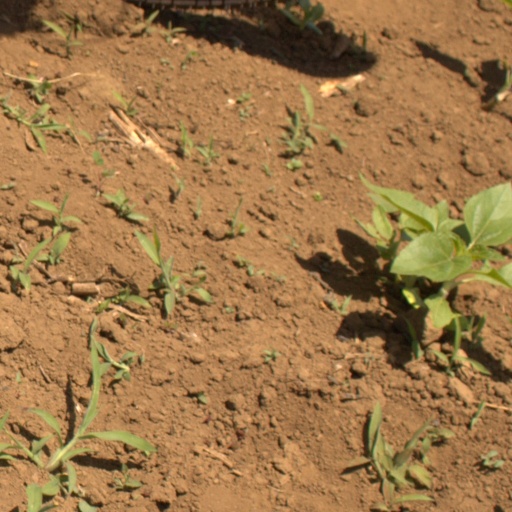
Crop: Jerusalem artichoke